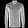
Label: Shirt